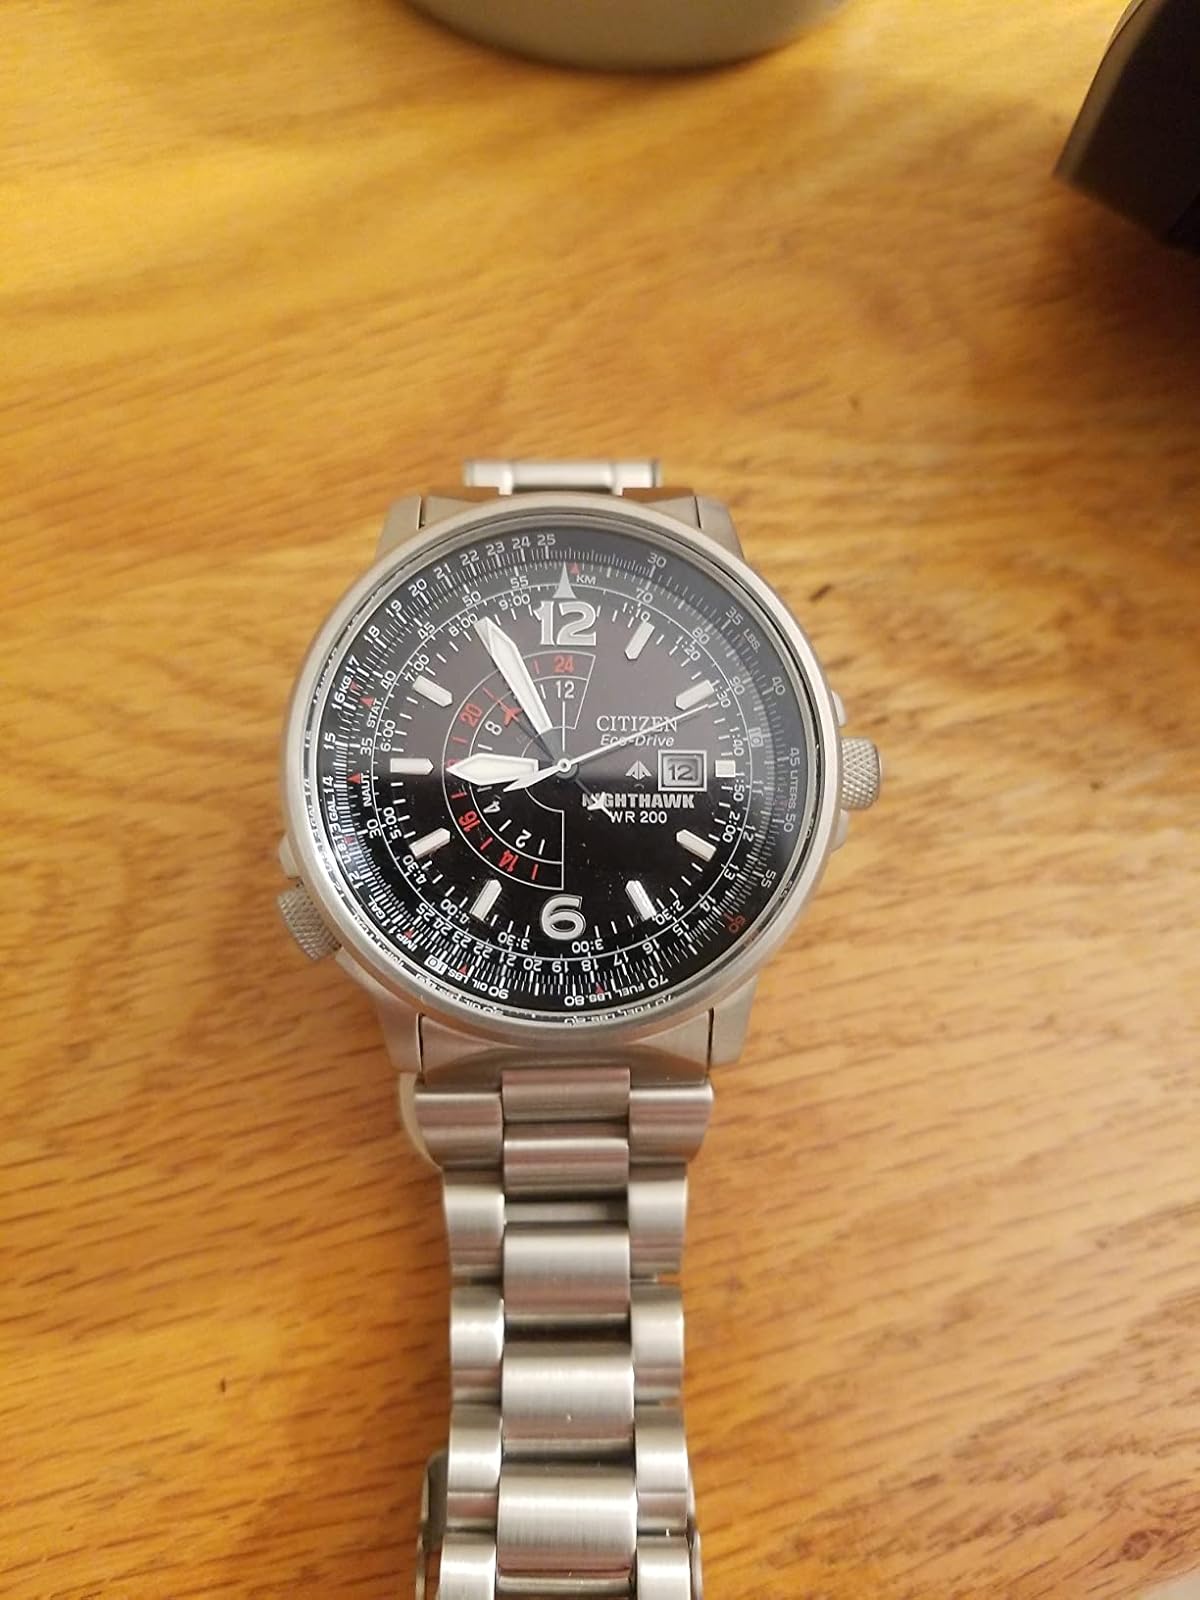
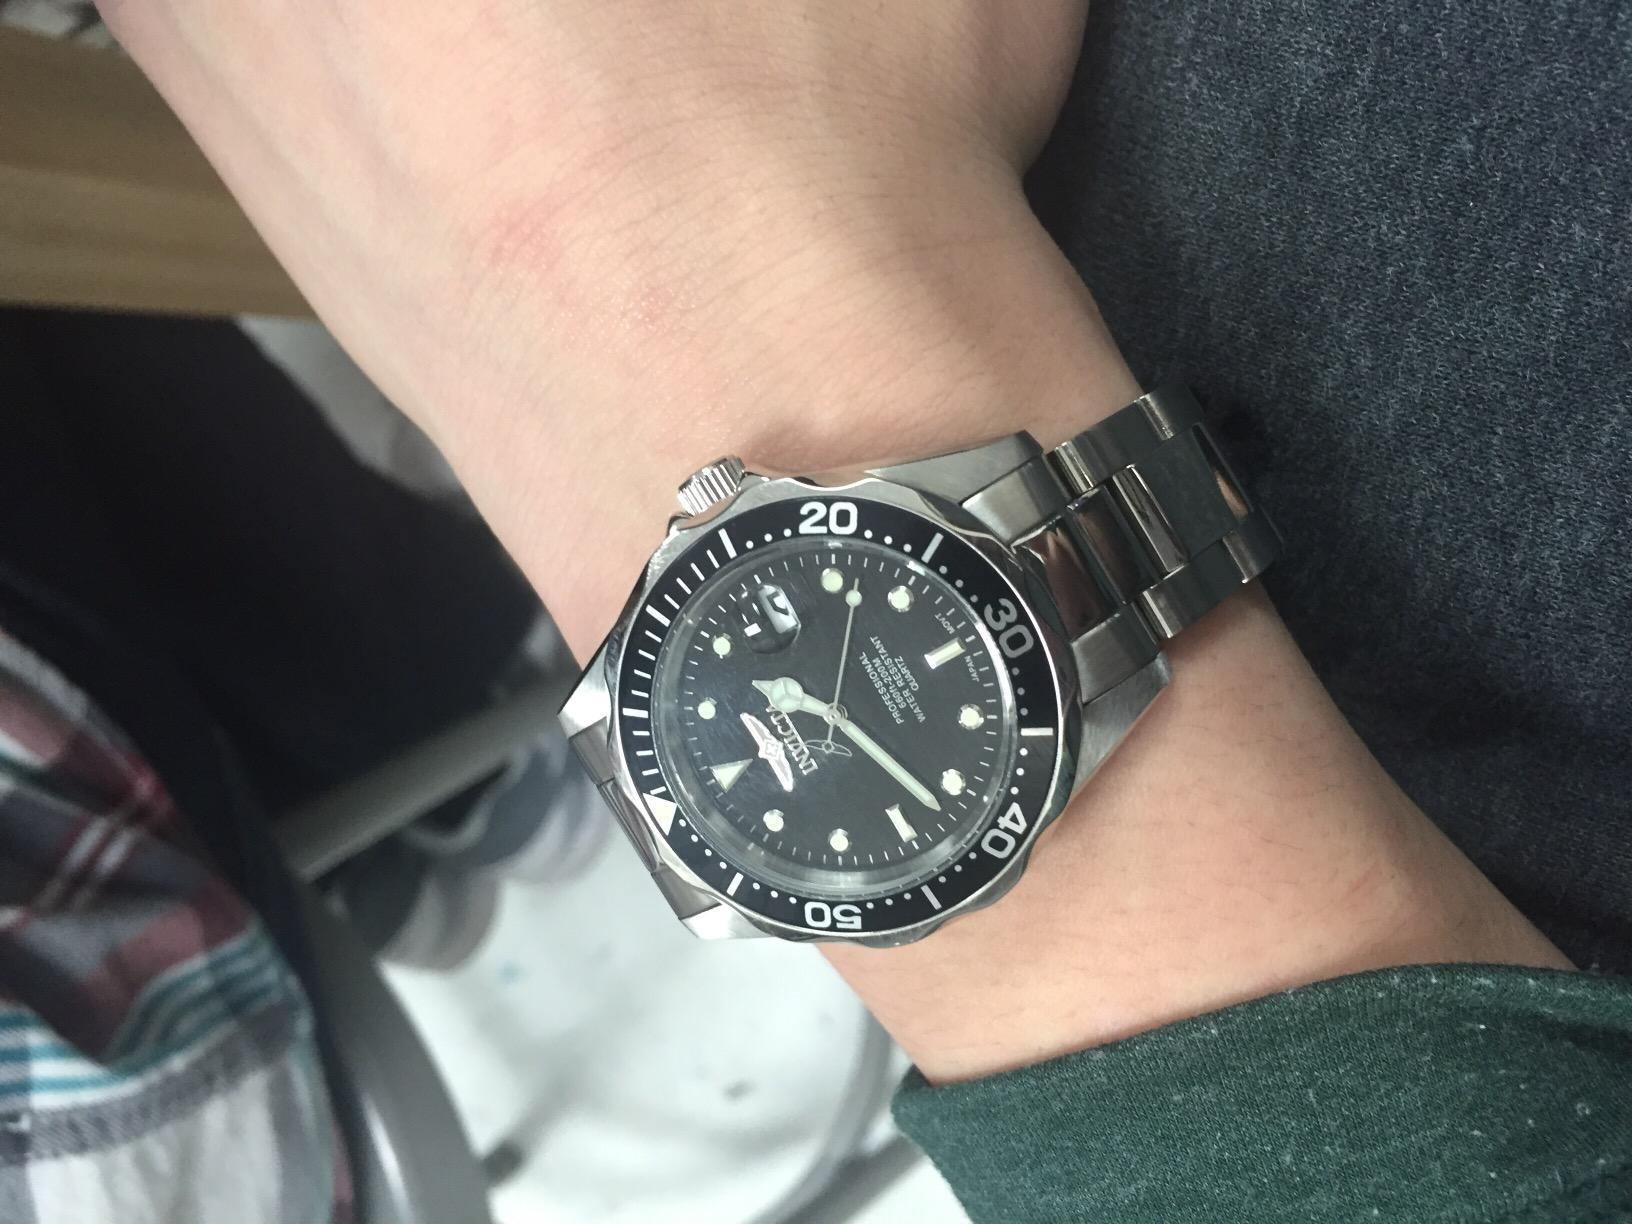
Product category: accessories_watch
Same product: no